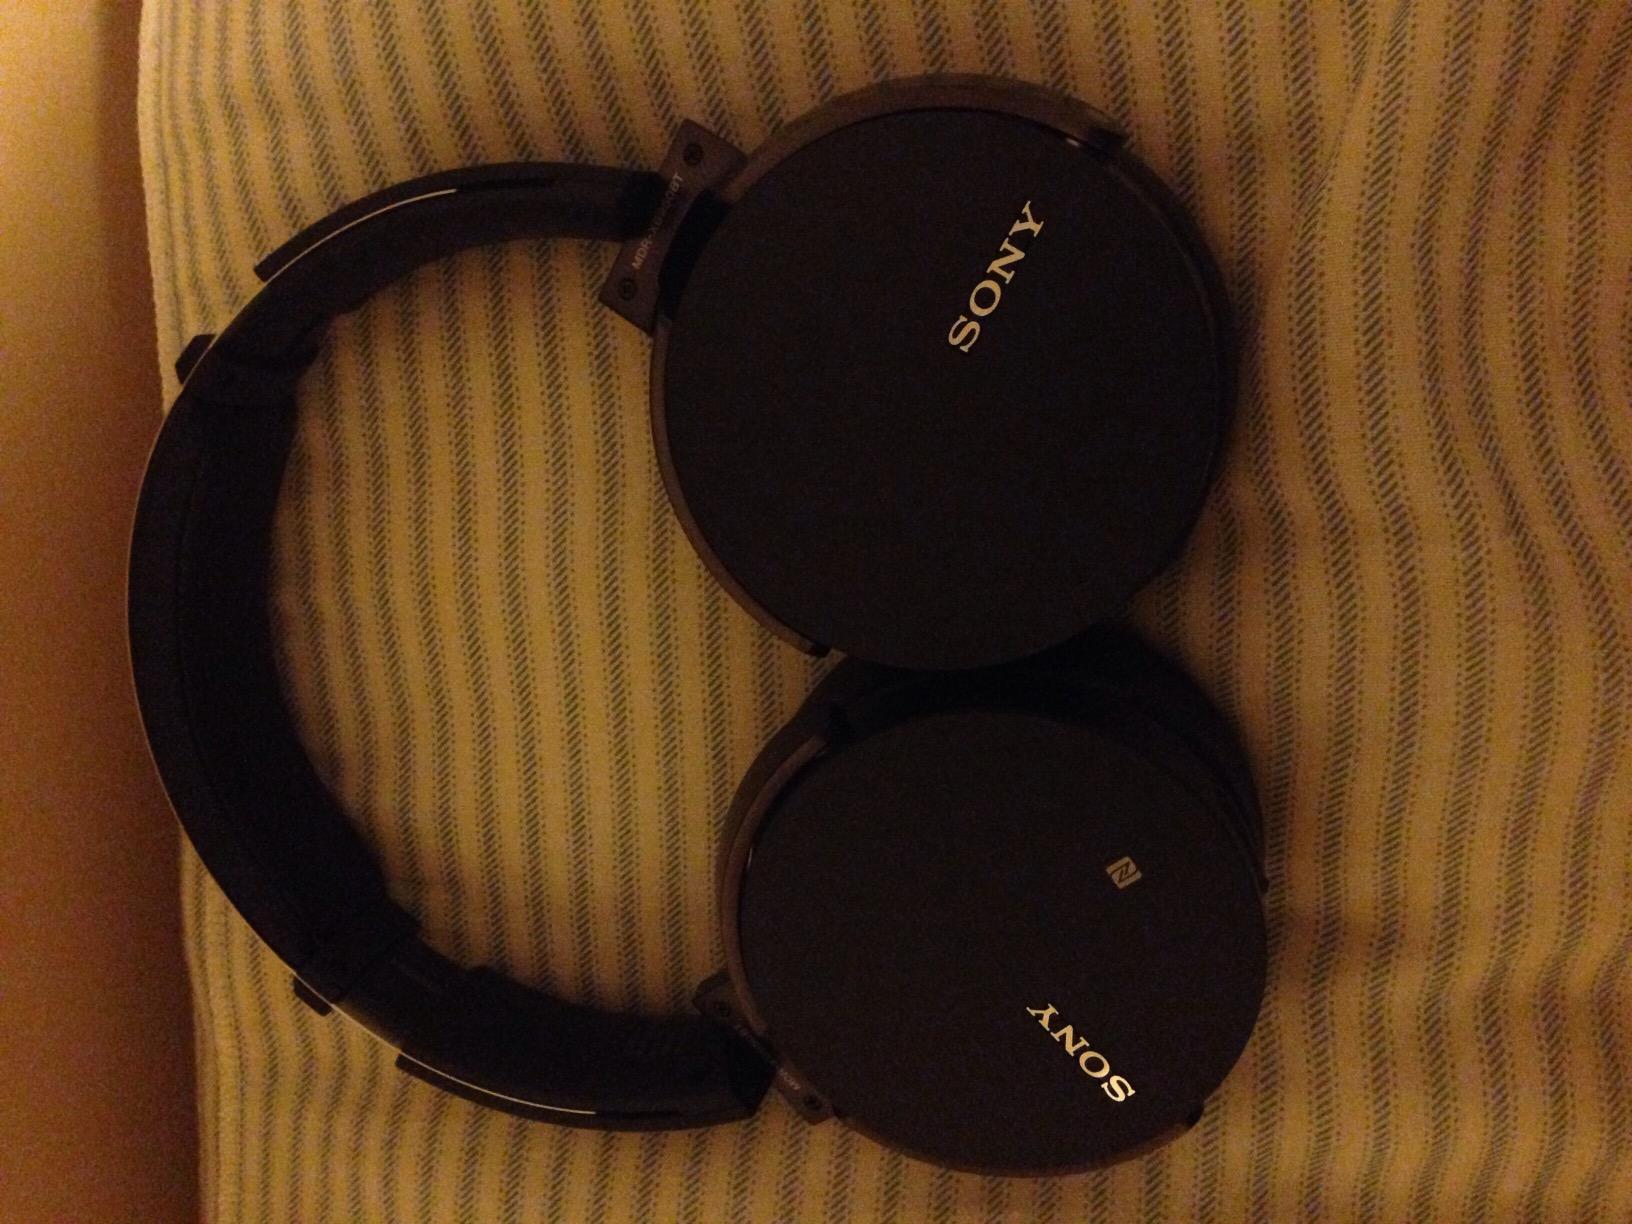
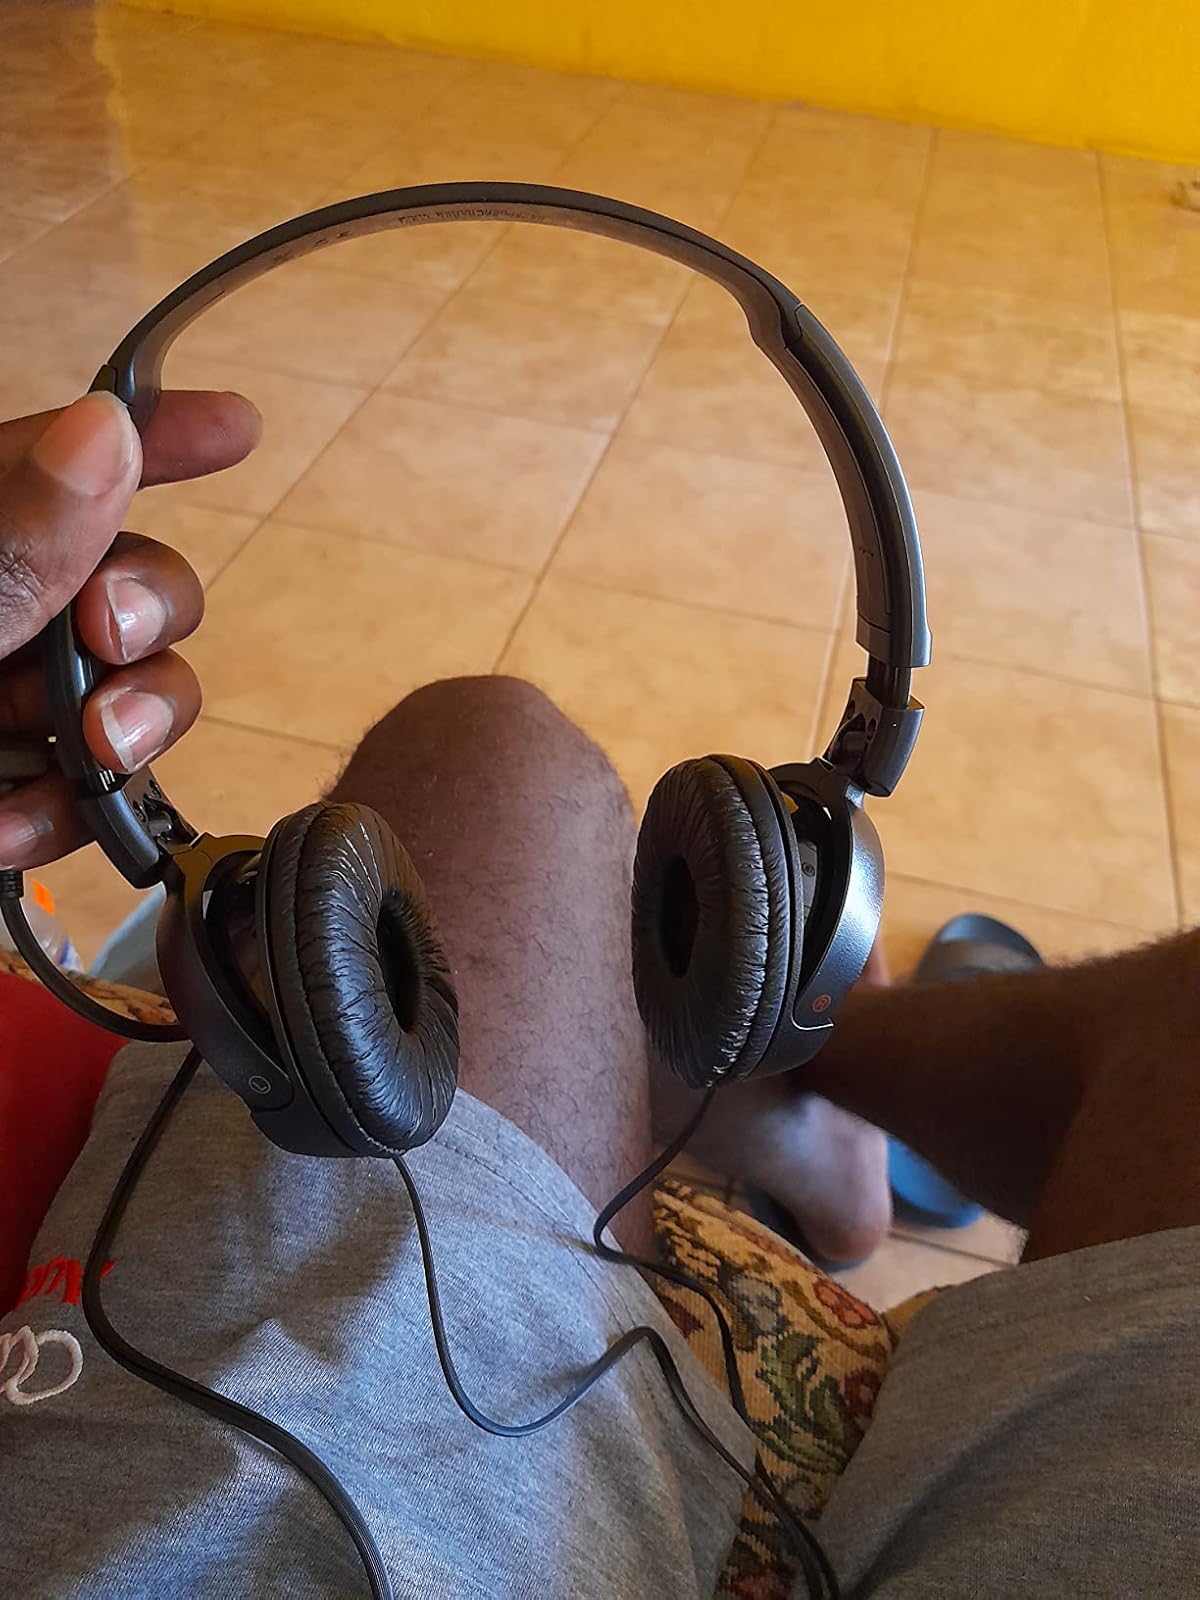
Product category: headphones
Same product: no